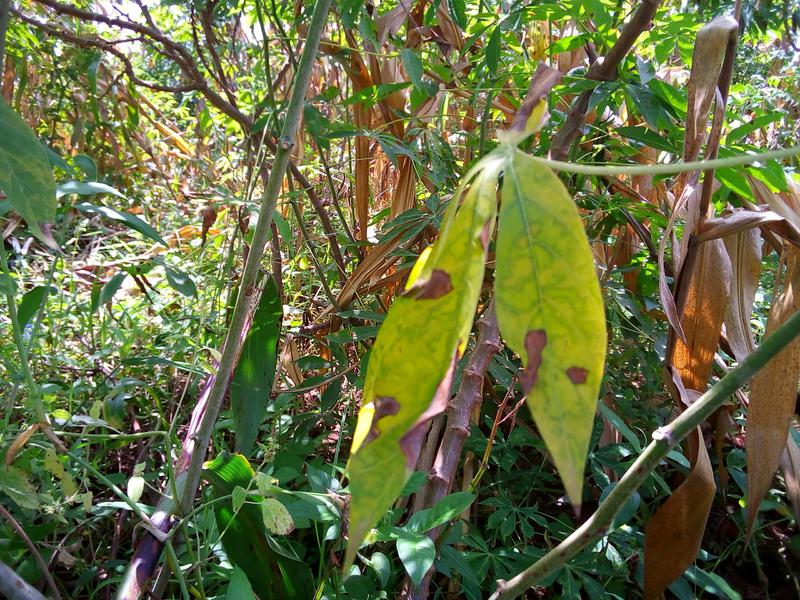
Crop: cassava
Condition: bacterial_blight